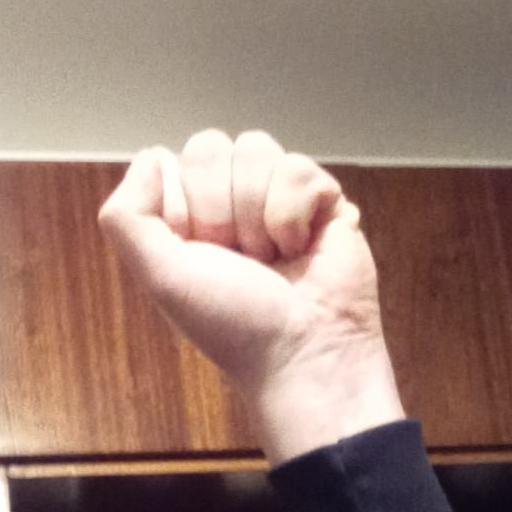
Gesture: fist